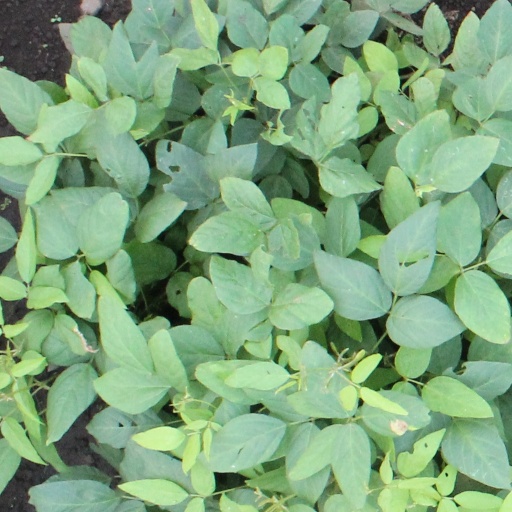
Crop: soybean